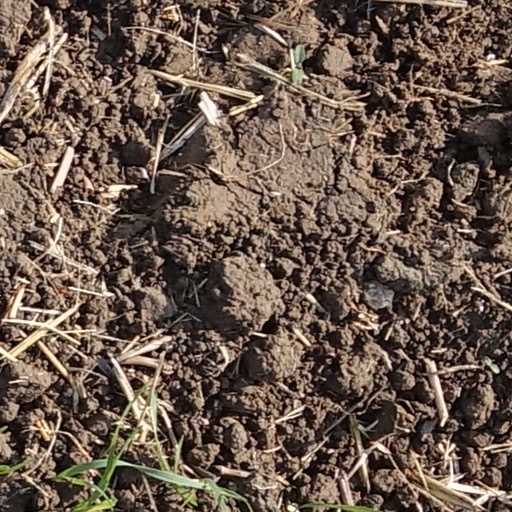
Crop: wheat